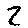
Label: 2